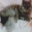
Label: cat